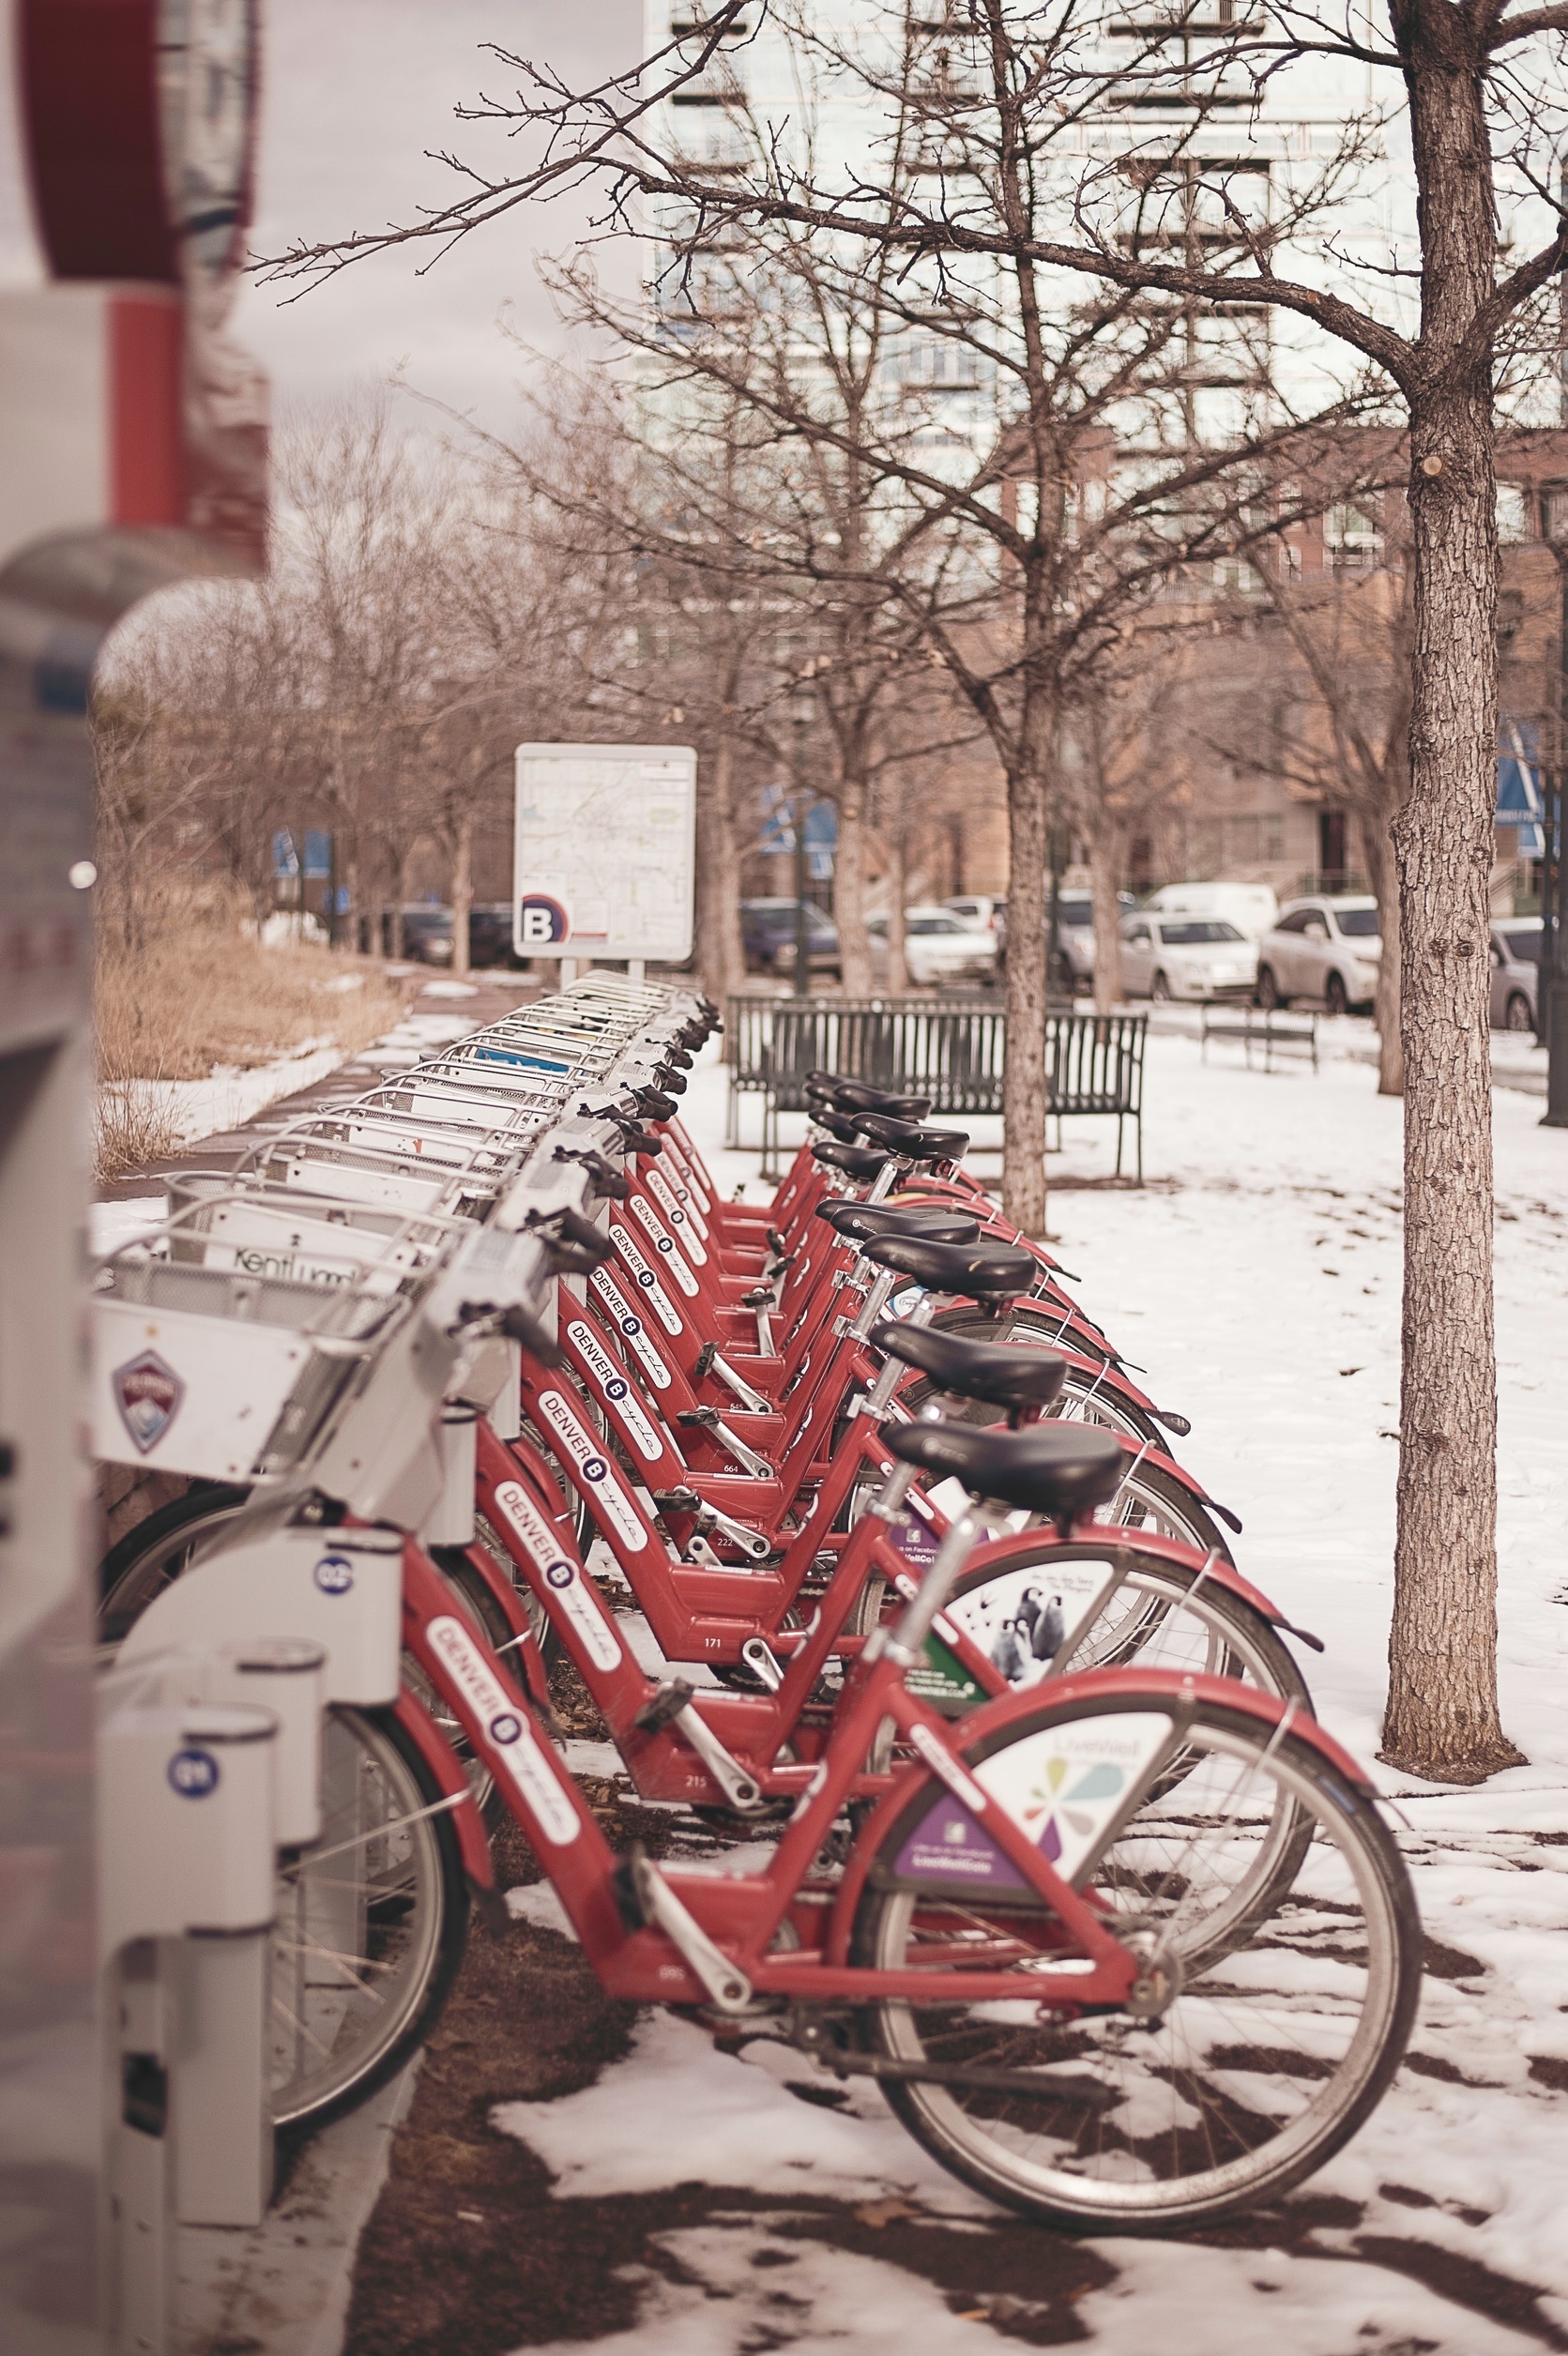
snow, winter, street, bicycle, city, vehicle, weather, season, art, bicycles, bikes, denver